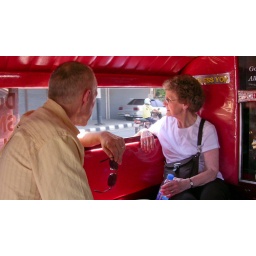
Dad and Grandma in the back of a &amp;quot;sung touw&amp;quot; which means taxi; we call it red truck